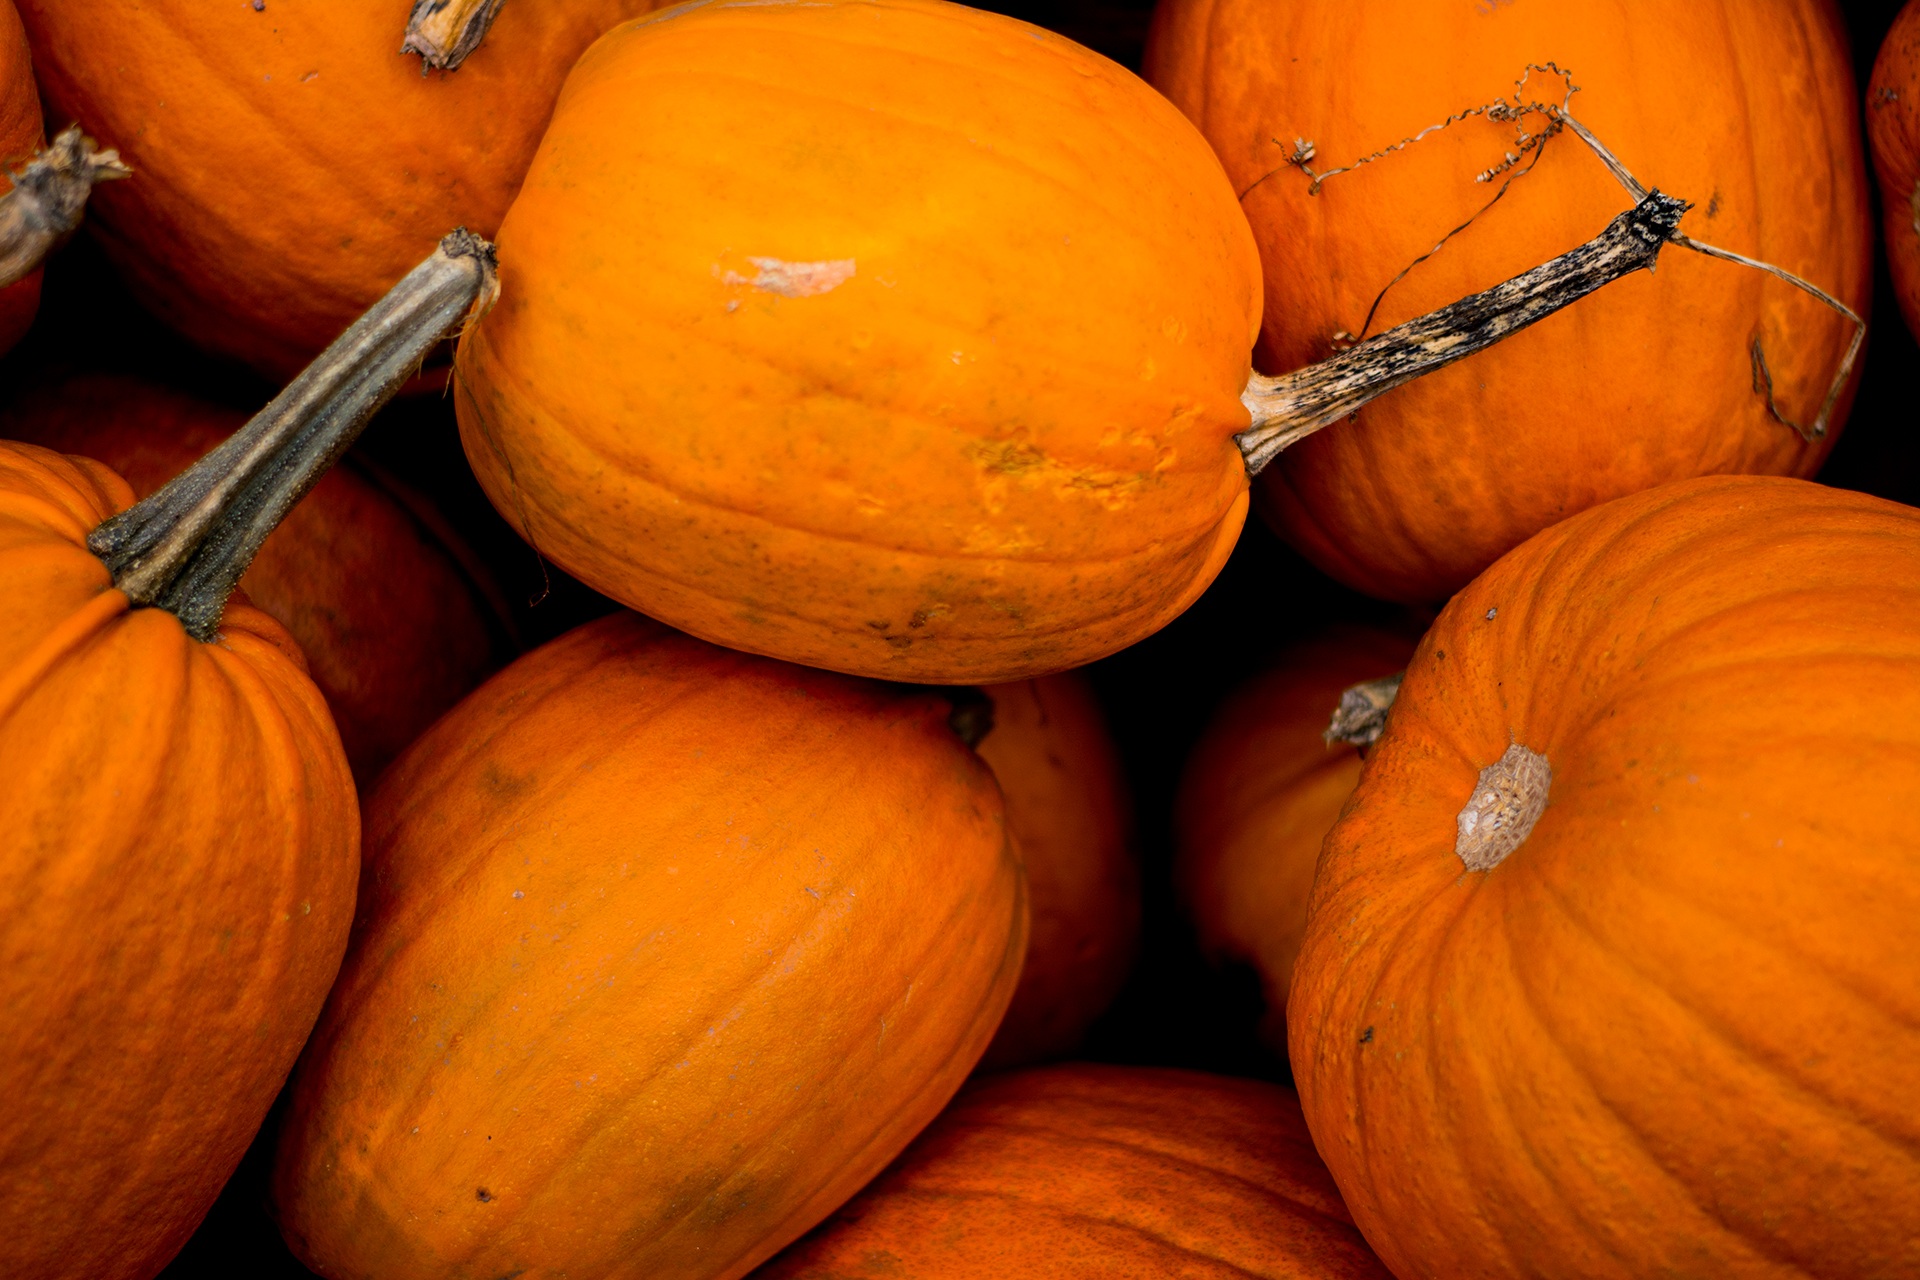
food, produce, vegetable, autumn, pumpkin, halloween, gourd, calabaza, carving, cucurbita, winter squash, cucumber gourd and melon family